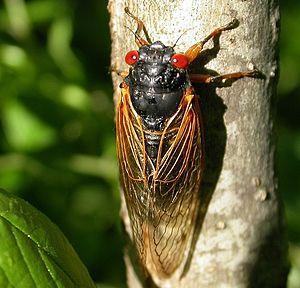
Magicicada septendecim, la Cigale dix-sept ans, est une espèce de cigales chanteuses du genre Magicicada ou cigales périodiques.